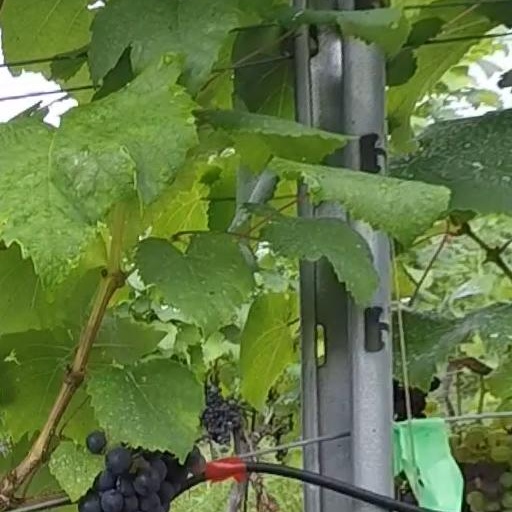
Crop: grape